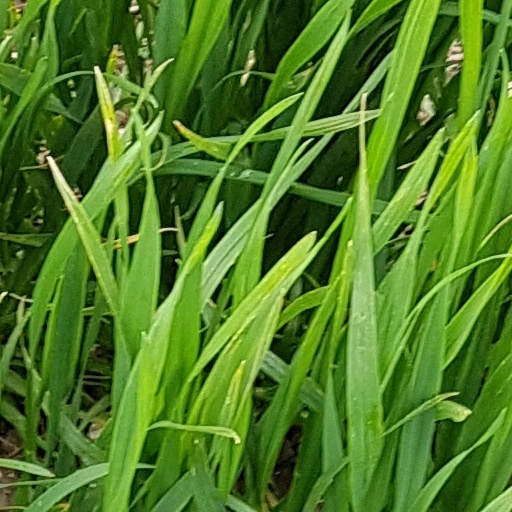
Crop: wheat